HD 192685

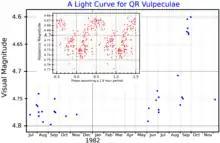
The main plot is a visual band light curve for QR Vulpeculae, adapted from Pavlovski "et al." (1983), showing a sudden brightening. The inset plot, adapted from Lefèvre "et al." (2009), shows the periodic variability.

HD 192685 varies slightly in brightness and is classified as a γ Cassiopeiae variable.